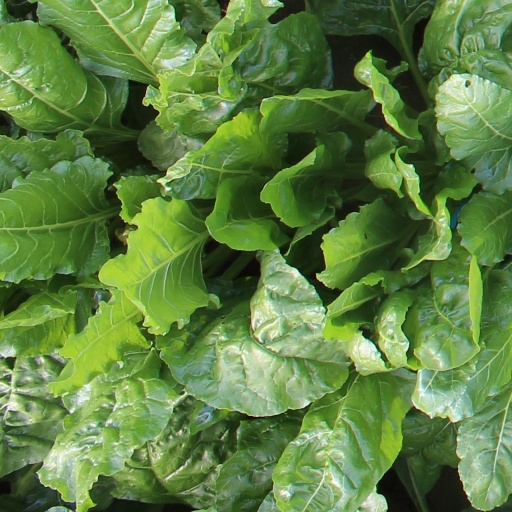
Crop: sugar beet